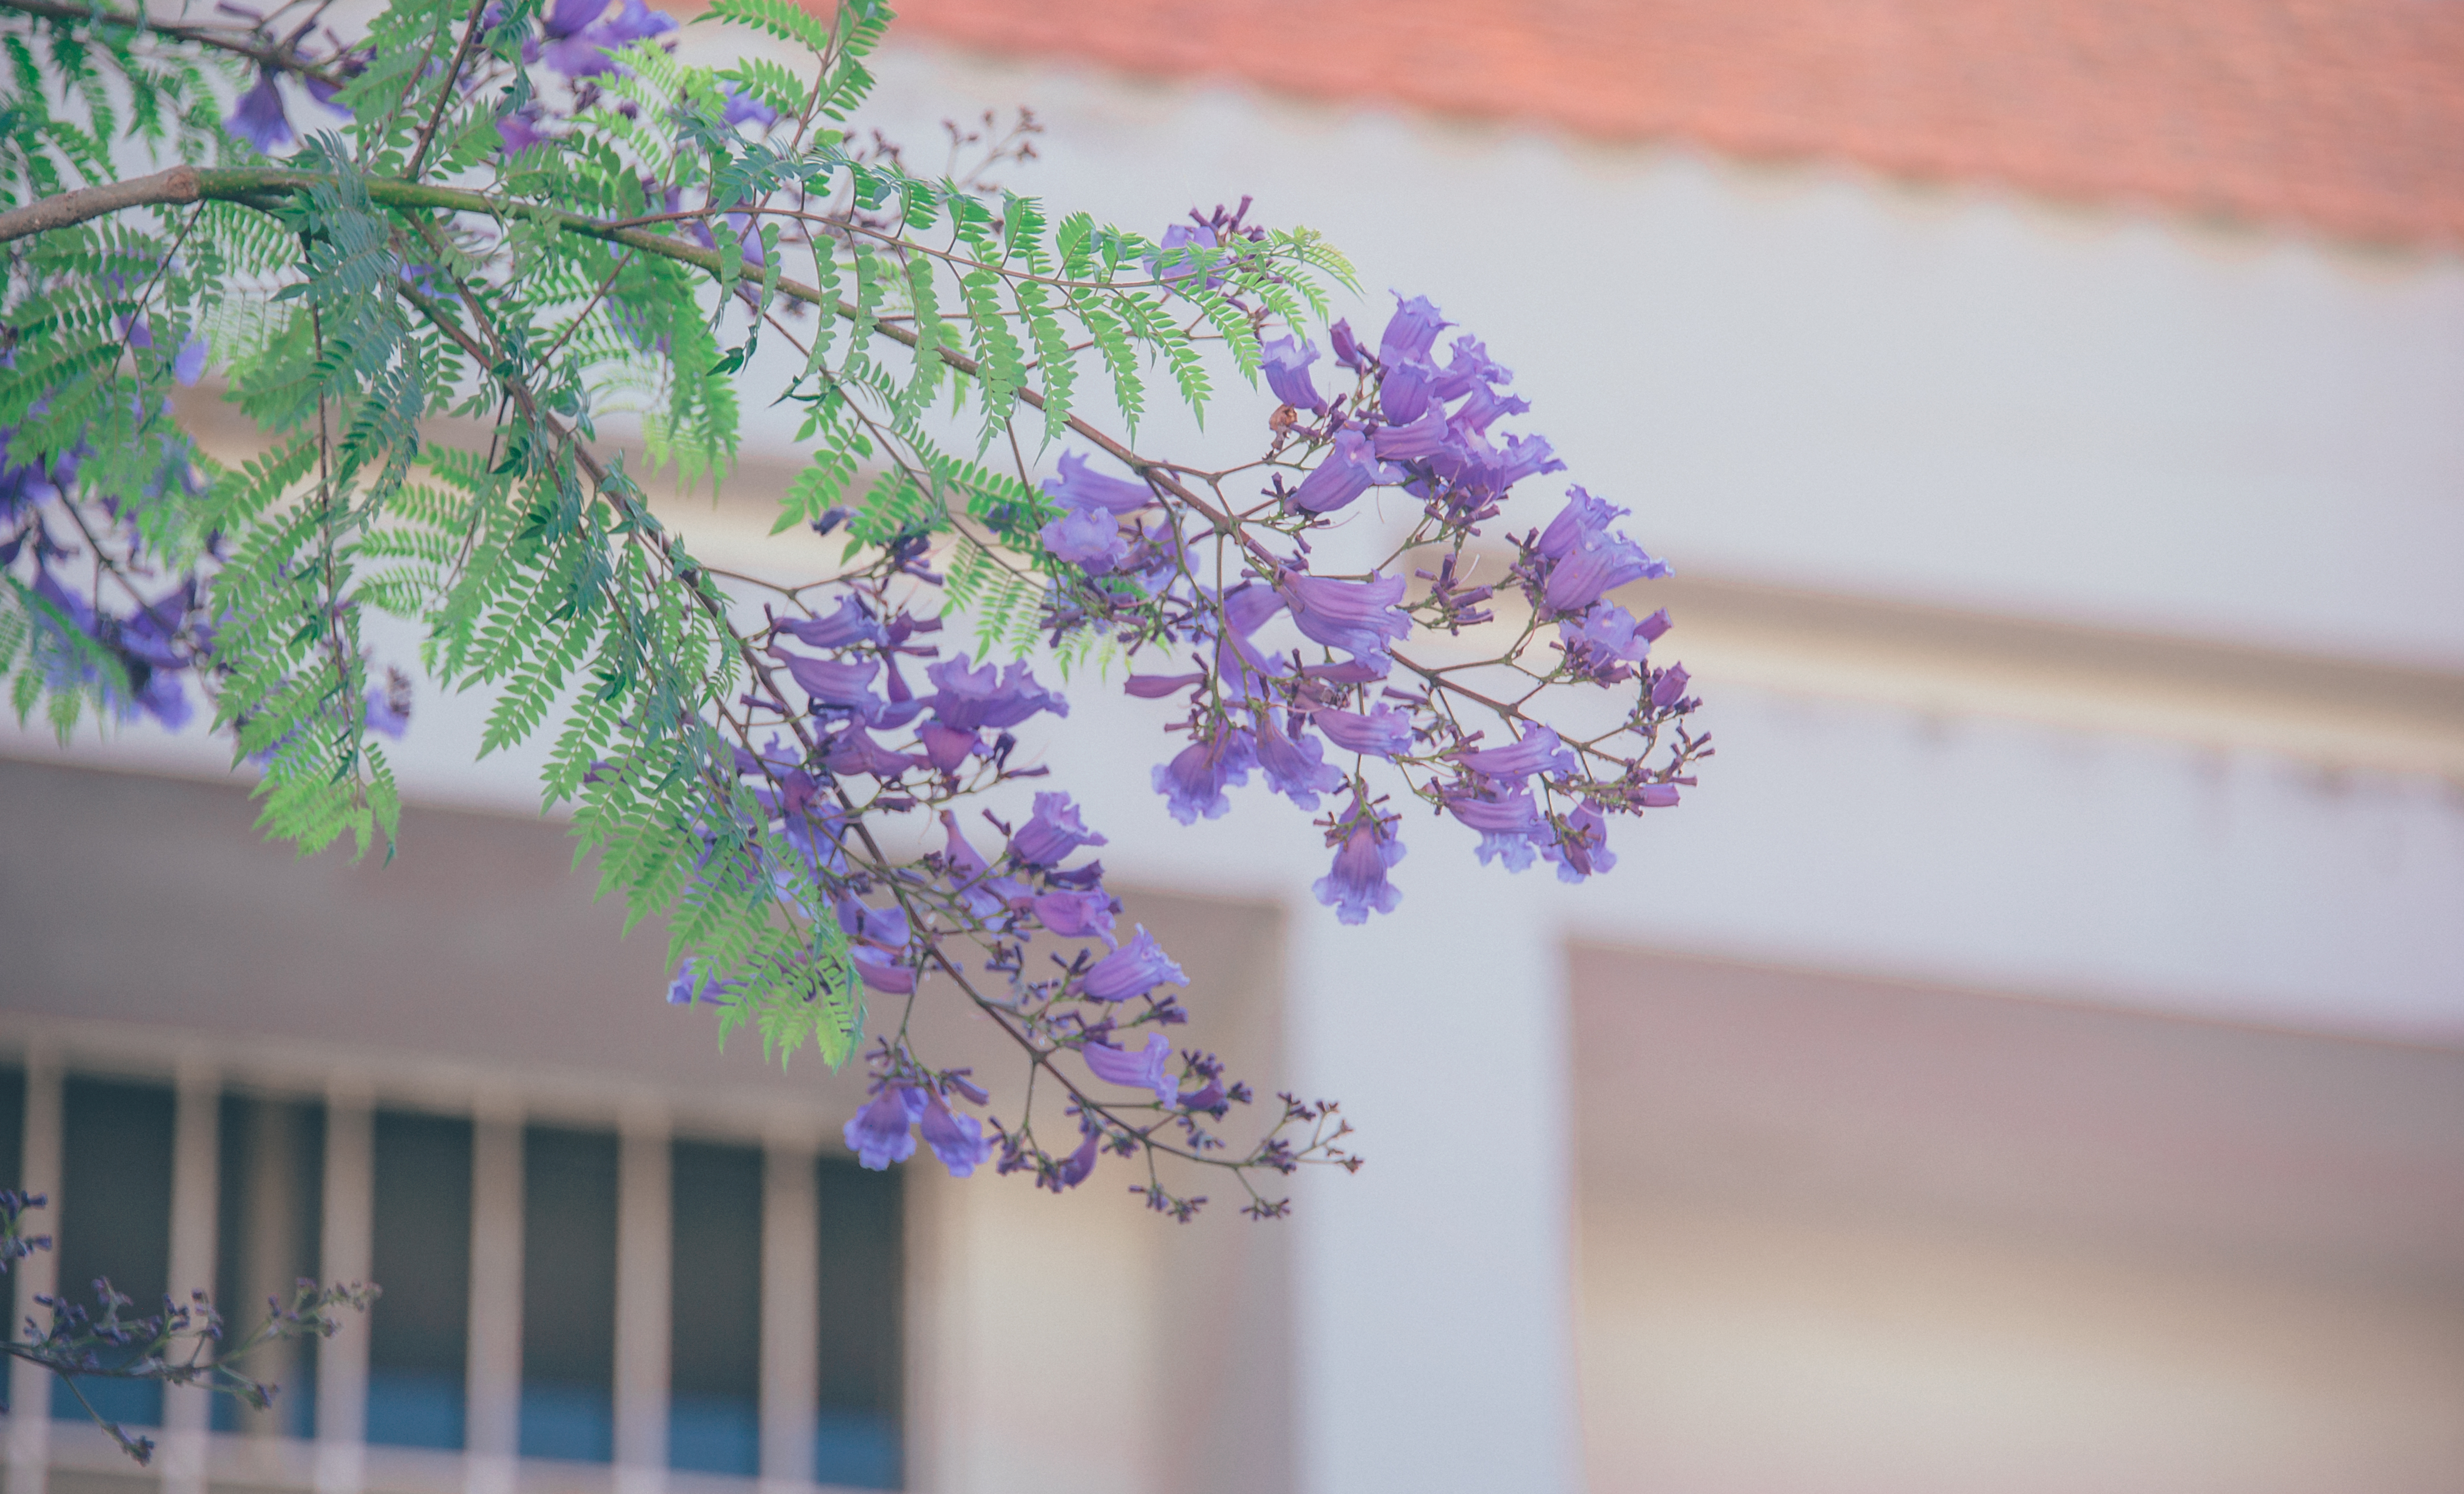
nature, flower, plant, blue, green, purple, lavender, lilac, branch, violet, blossom, spring, tree, twig, houseplant, floral design, flower arranging